Élie Dupuis

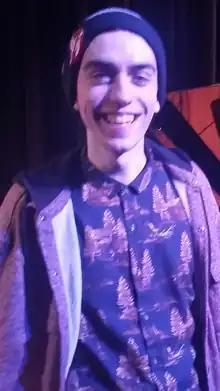
Élie Dupuis

Élie Dupuis is a Canadian musician, film and television performer from the Canadian province of Quebec, best known for his role in the Léa Pool film "Mommy Is at the Hairdresser's (Maman est chez le coiffeur)". His work as a performer has been recognized by popular Quebec entertainment media such as the French-language version of Canoe.ca.